Michael Boogerd

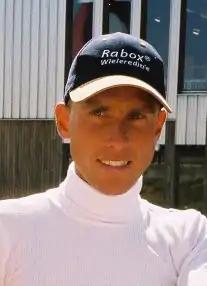

Michael Boogerd (born 28 May 1972) is a Dutch former professional road bicycle racer. He was one of the leaders of a generation of Dutch cyclists in the late 1990s and early 2000s, together with teammate Erik Dekker and female cyclist Leontien van Moorsel.